Worcester Corset Company Factory

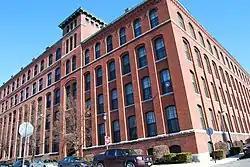

The Worcester Corset Company Factory is an historic factory building at 30 Wyman Street in Worcester, Massachusetts in the Main South neighborhood. The oldest part of the factory was built in 1895, with expansion of the facilities taking place up to 1909. The buildings were designed by Arthur F. Gray for the Worcester Corset Company, whose origins date to an 1861 business by David Hale Fanning making hoops for skirts, but shifted to manufacturing corsets after fashions changed. Fanning's business was immensely successful, and he became one of Worcester's larger employers. At one point it employed over 2000 women. After the Corset Company folded in 1940, the facility was used to manufacture military-style boots. The factory is now an apartment complex.